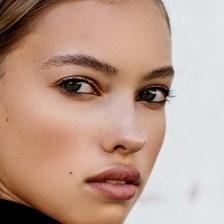
Label: faces